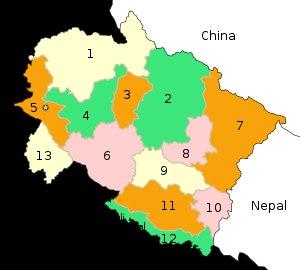
Un district de l'État d'Uttarakhand est une unité administrative géographique, dirigée par un Deputy Commissioner, un fonctionnaire appartenant à l’Indian Administrative Service. Ce fonctionnaire est assisté par un certain nombre de fonctionnaires appartenant à la fonction publique de l'Uttarakhand ou à d'autres services publics de l'État d'Uttarakhand.